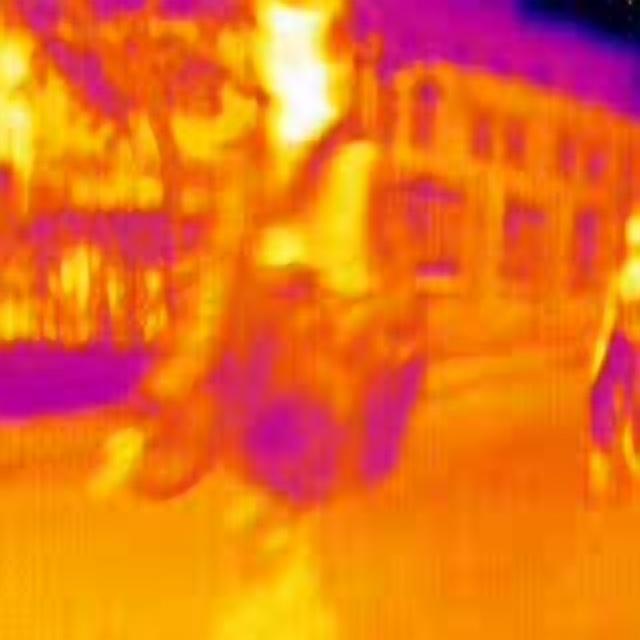
Detected objects:
label: person
label: person